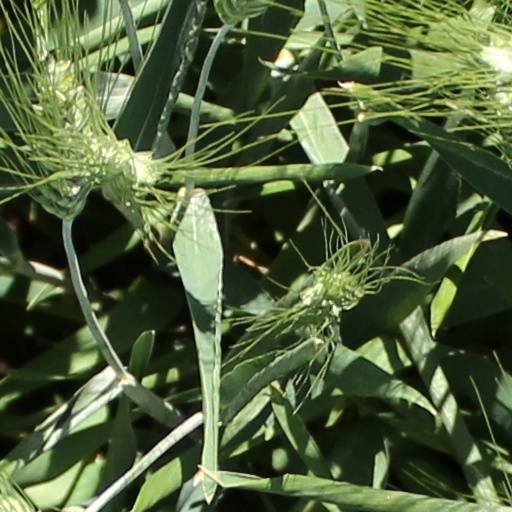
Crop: wheat